List of Once Upon a Time characters

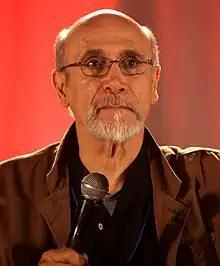
Tony Amendola

Queen Tiana/Sabine (season 7), portrayed by Mekia Cox, is the daughter of Queen Eudora and a king. Forced to auction her items, Princess Tiana seeks help from Dr. Facilier to find a Prince but finds out that it was a ruse, and decides to form a resistance against the King of the realm. As the resistance leader, she recruits Ella, Henry, Regina, and Hook to help their cause. During this time, she meets Prince Naveen but loses him to Dr. Facilier. Eventually, she becomes Queen of her kingdom when her mother steps down. When the Dark Curse is cast, Tiana is sent to the Land Without Magic. In Hyperion Heights, Tiana is known as Sabine. Her interest in making beignets causes her to open a food truck, unintentionally reuniting with Drew. After the merger of the realms, Tiana attends Regina's coronation to the Good Queen of the United Realms.